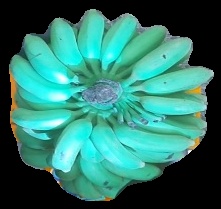
Variety: elakki-bale
Grade: grade2